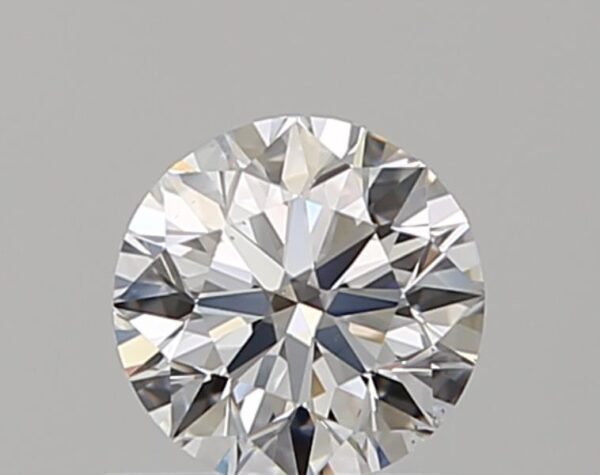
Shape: round
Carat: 0.5
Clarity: VS1
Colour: E
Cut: VG
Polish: EX
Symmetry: VG
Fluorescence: N
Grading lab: GIA
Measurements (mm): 4.98 x 5.01 x 3.16